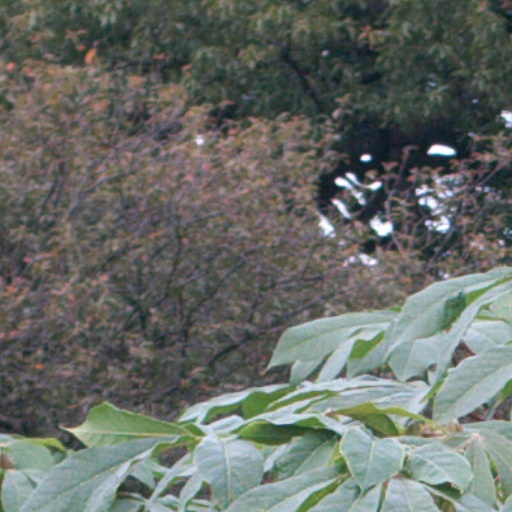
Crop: cassava